African American–Jewish relations

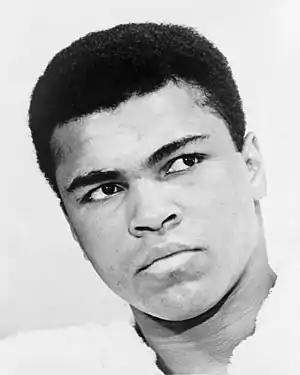
After his retirement, the professional boxer Muhammad Ali publicly opposed Zionism.

After Israel took over the West Bank and Gaza following the 1967 Six-Day War, some black Americans expressed their solidarity with the Palestinians and criticized Israel's actions; for example, they publicly supported the Palestinian leader Yasser Arafat and called for the destruction of Israel. Some of them, such as Muhammad Ali and Malcolm X, also criticized the Zionist movement.